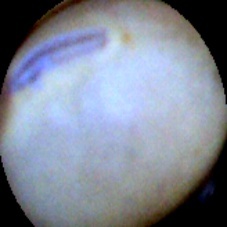
Label: Intact